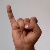
The image shows a hand gesture representing the letter 'I' in Indian Sign Language.